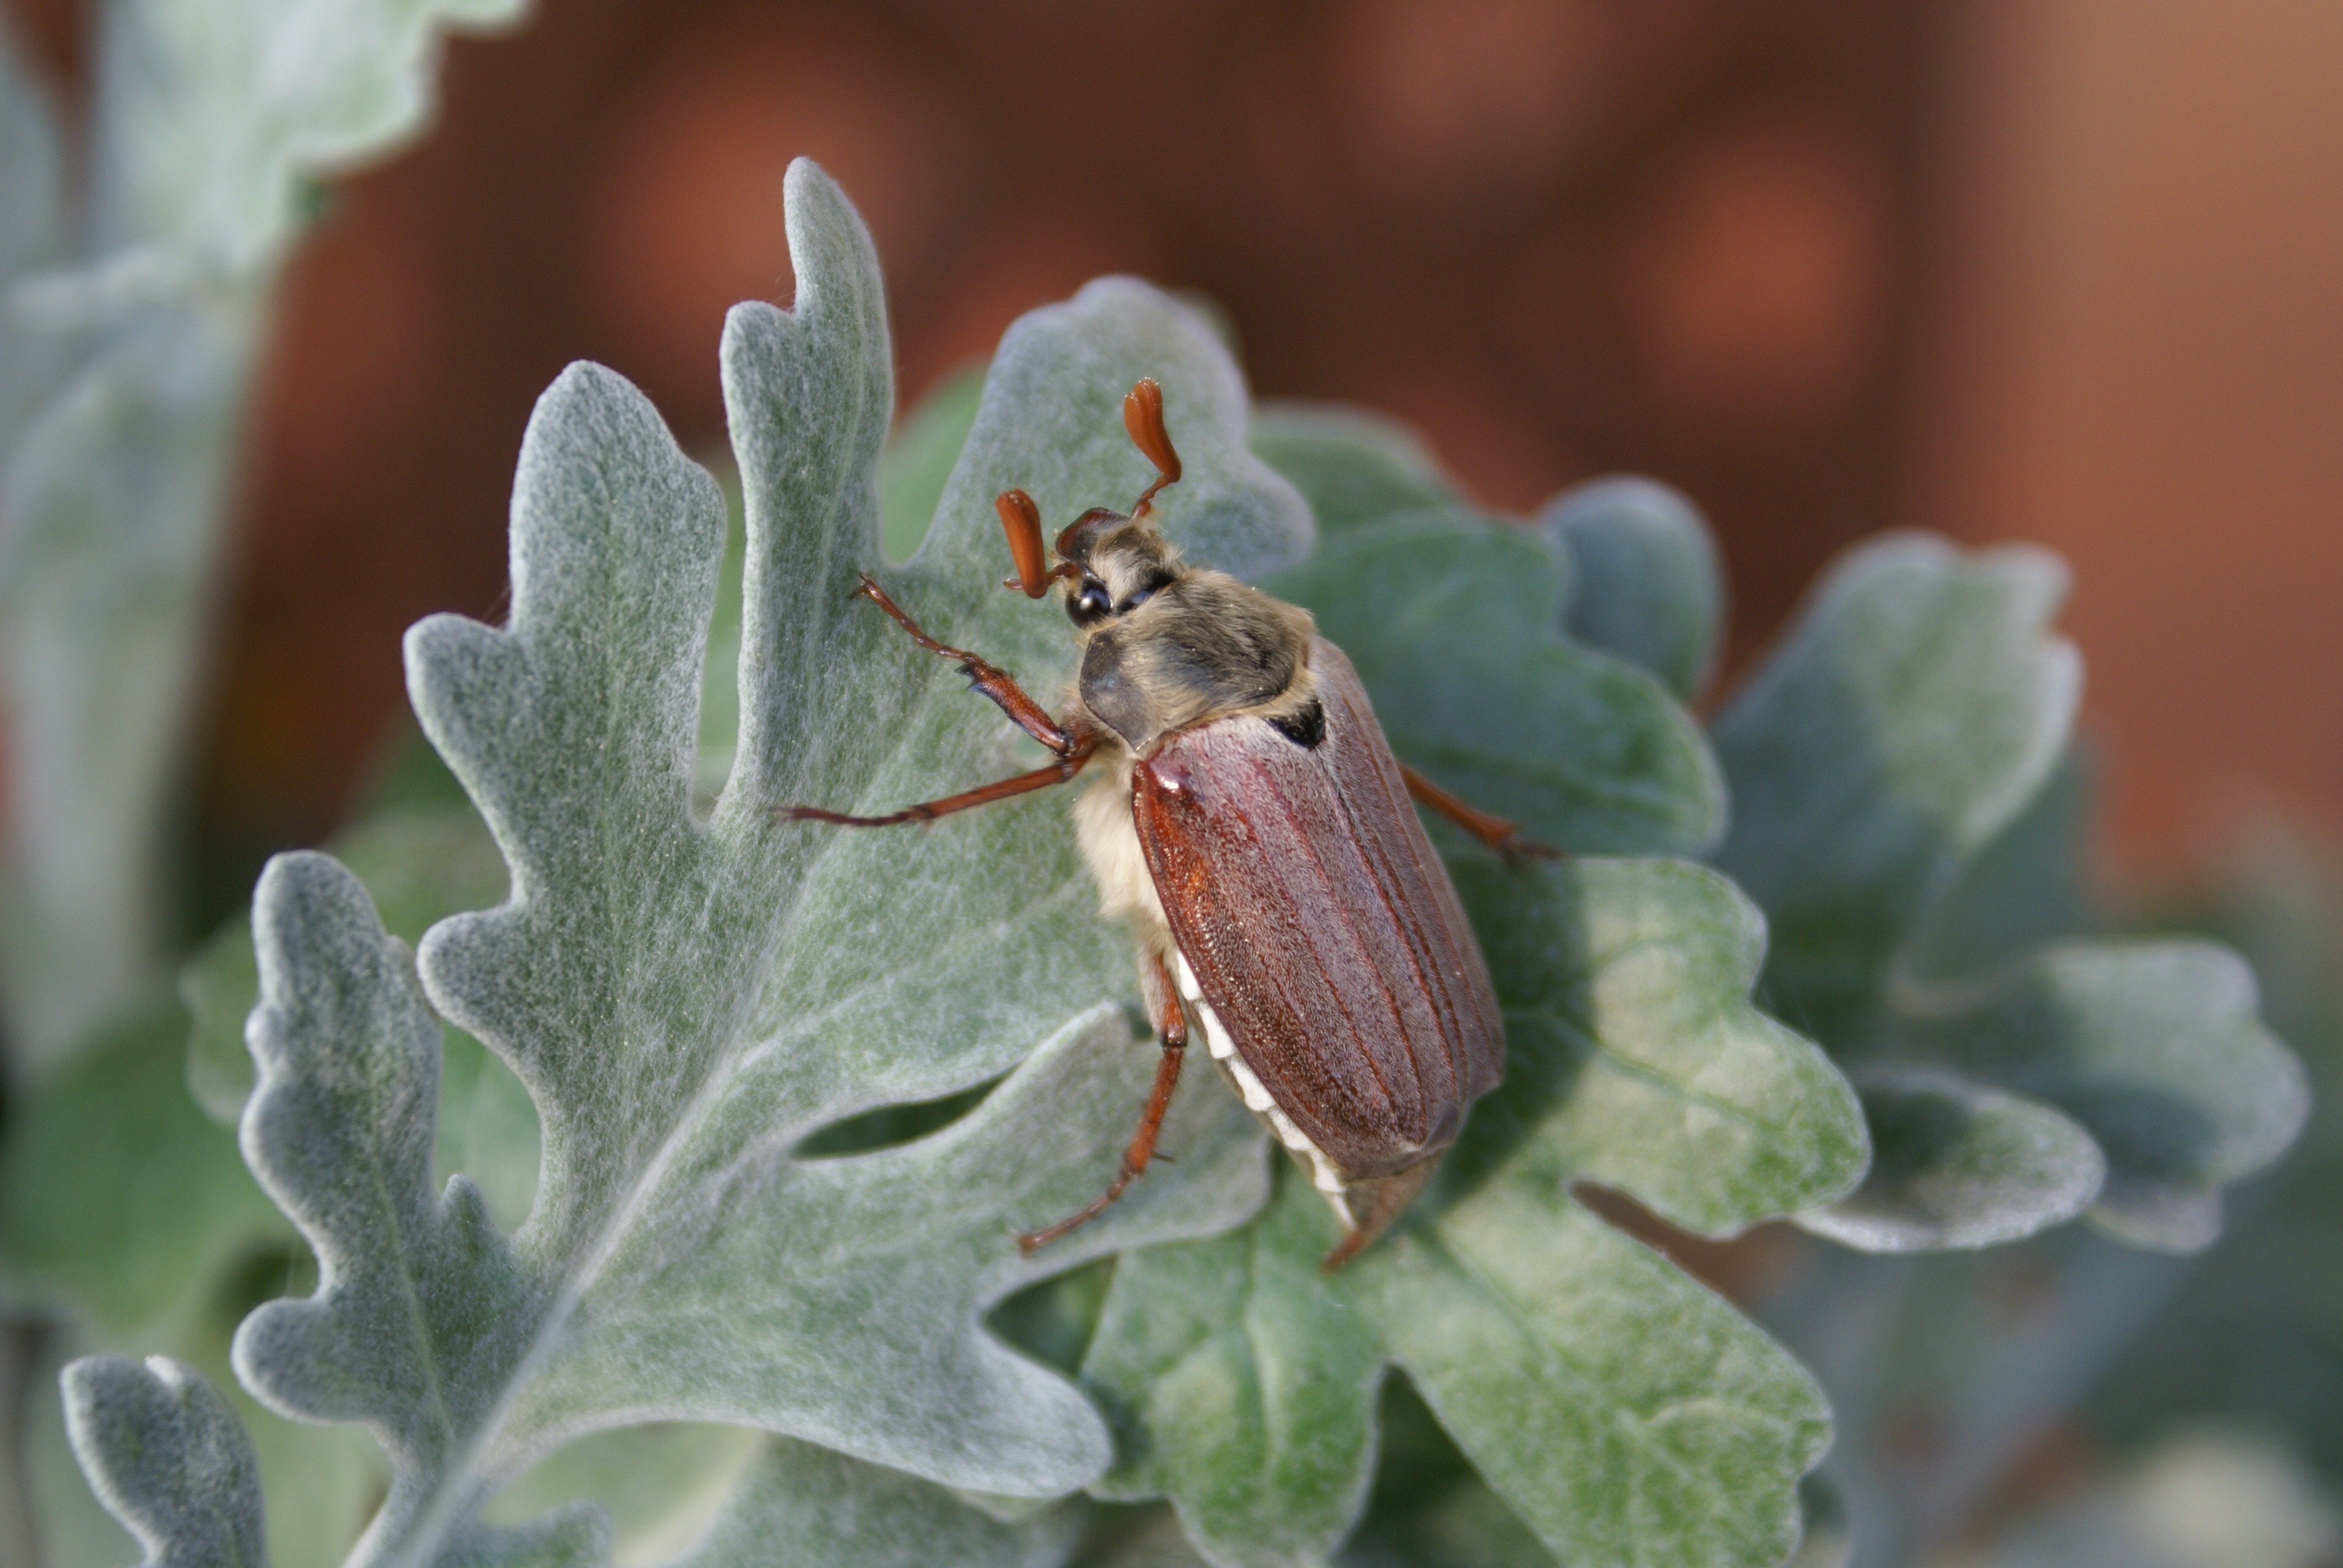
plant, photography, leaf, flower, insect, botany, close, flora, fauna, invertebrate, close up, beetle, macro photography, maik fer